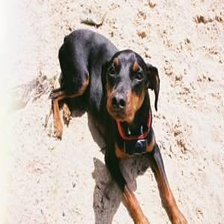
Species: dog
Breed: miniature pinscher